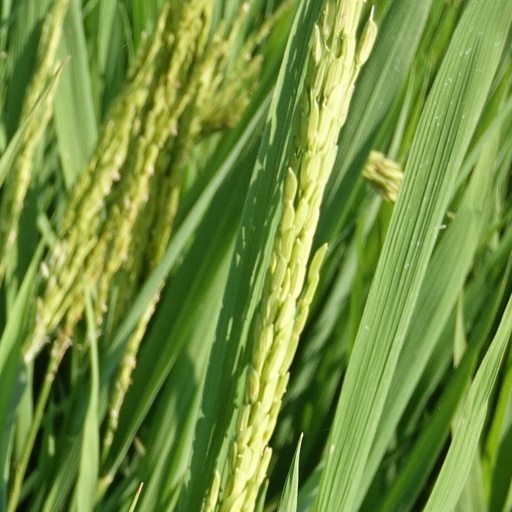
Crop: rice